Boot Hill (film)

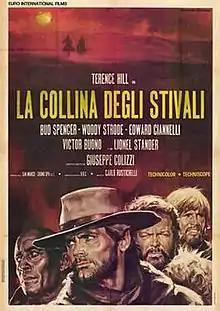
Italian theatrical release poster

Boot Hill is a 1969 Spaghetti Western film starring Terence Hill and Bud Spencer. "Boot Hill" was the last film in a trilogy that started with "God Forgives... I Don't!" (1967), followed by "Ace High" (1968).